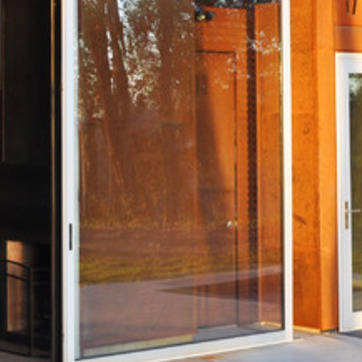
Material: glass